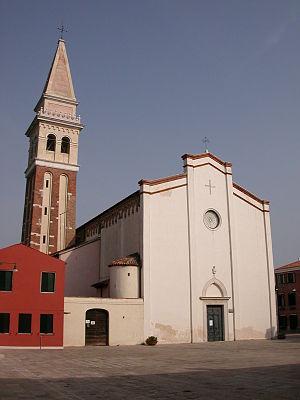
L'église Santa Maria Assunta est une église catholique de Venise au Lido, en Italie. Elle est dédiée à l'Assomption de la Vierge Marie. Elle ne doit pas être confondue avec l'église du même nom à Venise même.
Cet article recense les églises de Venise, en Italie.